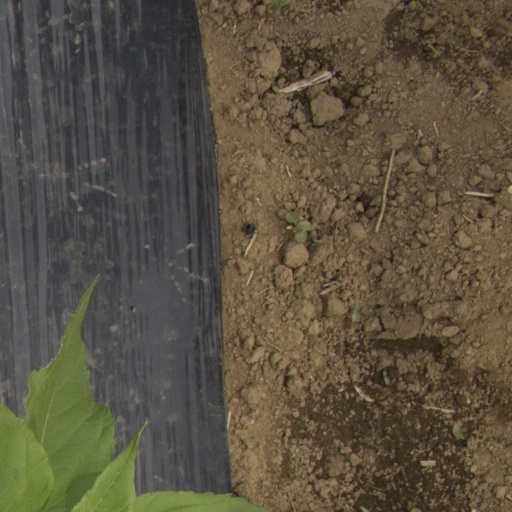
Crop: Jerusalem artichoke